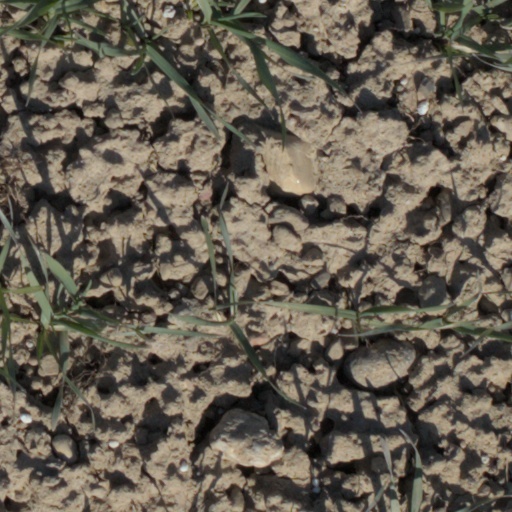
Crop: wheat